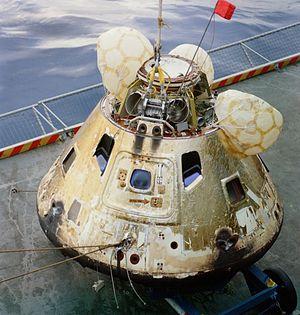
La classe Essex est une classe de porte-avions de l'U.S. Navy construite à partir de 1941. Toutes nations confondues, cette classe est à ce jour la plus importante classe de porte-avions jamais construite en nombre de bâtiments, 24 au total.
Frank Borman, né le 14 mars 1928 à Gary dans l'Indiana, est un militaire, pilote d'essai, astronaute et homme d'affaires américain.
Créés peu après l'invention de l'aviation militaire pendant la Première Guerre mondiale, les porte-avions ont d'abord été considérés comme des bâtiments auxiliaires et n'ont joué un rôle majeur dans la guerre navale qu'à partir de la Seconde Guerre mondiale. Il a fallu l'attaque de Pearl Harbor de décembre 1941 pour démontrer la supériorité de l'aviation embarquée sur la grosse artillerie des navires de ligne, grâce à sa portée incomparablement plus grande pour une force de frappe équivalente. La bataille de la mer de Corail, en mai 1942, est le premier affrontement uniquement aéronaval de l'histoire, dans lequel les forces navales japonaises et américaines s'affrontèrent par avions interposés sans jamais être à portée de canon. En 1944-45, les plus grands cuirassés japonais jamais construits coulent sous les attaques de l'aviation embarquée américaine.
L’USS Yorktown (CV-10) est un porte-avions de la classe Essex appartenant à l'US Navy. Il est nommé en référence à la bataille de Yorktown.
Le module de commande et de service Apollo est le véhicule spatial du programme Apollo conçu pour transporter les trois astronautes durant leur mission entre la Terre et la Lune. Sa conception démarre en 1961 au lancement du programme Apollo ; il a effectué son premier vol avec équipage en 1968 et son dernier dans le cadre de la mission Apollo-Soyouz en 1975. Pesant plus de 30 tonnes, il est pratiquement 10 fois plus lourd que le vaisseau Gemini de la génération précédente. La masse supplémentaire est en grande partie représentée par le moteur et les ergols qui fournissent un delta-v de 2 800 m/s permettant au vaisseau de s'insérer en orbite lunaire puis de quitter cette orbite.
Apollo 8 est le premier vaisseau spatial avec équipage à quitter l'orbite terrestre basse et le premier à atteindre la Lune, à s'y mettre en orbite et à en revenir. Les trois astronautes constituant l'équipage — Frank Borman, James Lovell et William Anders — sont les premiers à se rendre à proximité de la Lune, à assister à un lever de Terre, à le photographier et à échapper à la gravité d'un corps céleste.